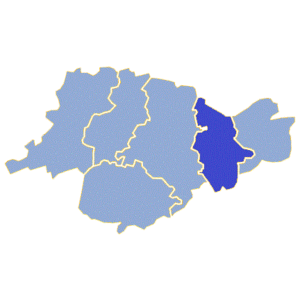
Szczaniec est une gmina rurale de la powiat de Świebodzin, dans la Voïvodie de Lubusz, dans l'ouest de la Pologne.